Mine railway

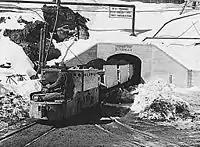
Trainload of chrome ore emerging from a mine tunnel at the Ben Bow chromite mine in Stillwater County, Montana

The "Gasmotorenfabrik Deutz" (Deutz Gas Engine Company), now Deutz AG, introduced a single-cylinder benzine locomotive for use in mines in 1897. Their first mining locomotives were rated at and weighed . The original engine was long, wide and high and weighed . Typical Deutz mine engines in 1906 were rated at . By this time, double-cylinder . engines built by Wolseley Motors were being used in South African mines. By 1914, Whitcomb Locomotive Works, Vulcan Iron Works, and Milwaukee Locomotive Manufacturing Co. (later merged with Whitcomb) were making gasoline mining locomotives in the United States with 4 and 6 cylinder engines.